Rosen Blood

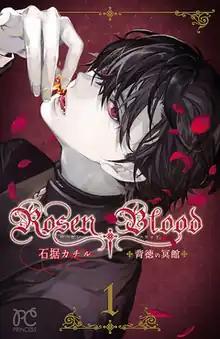
First "tankōbon" volume cover

is a Japanese manga series written and illustrated by Kachiru Ishizue. It was serialized in Akita Shoten's "shōjo" manga magazine "Monthly Princess" from September 2017 to July 2022, with its chapters collected in five "tankōbon" volumes. The manga has been licensed for English released in North America by Viz Media.